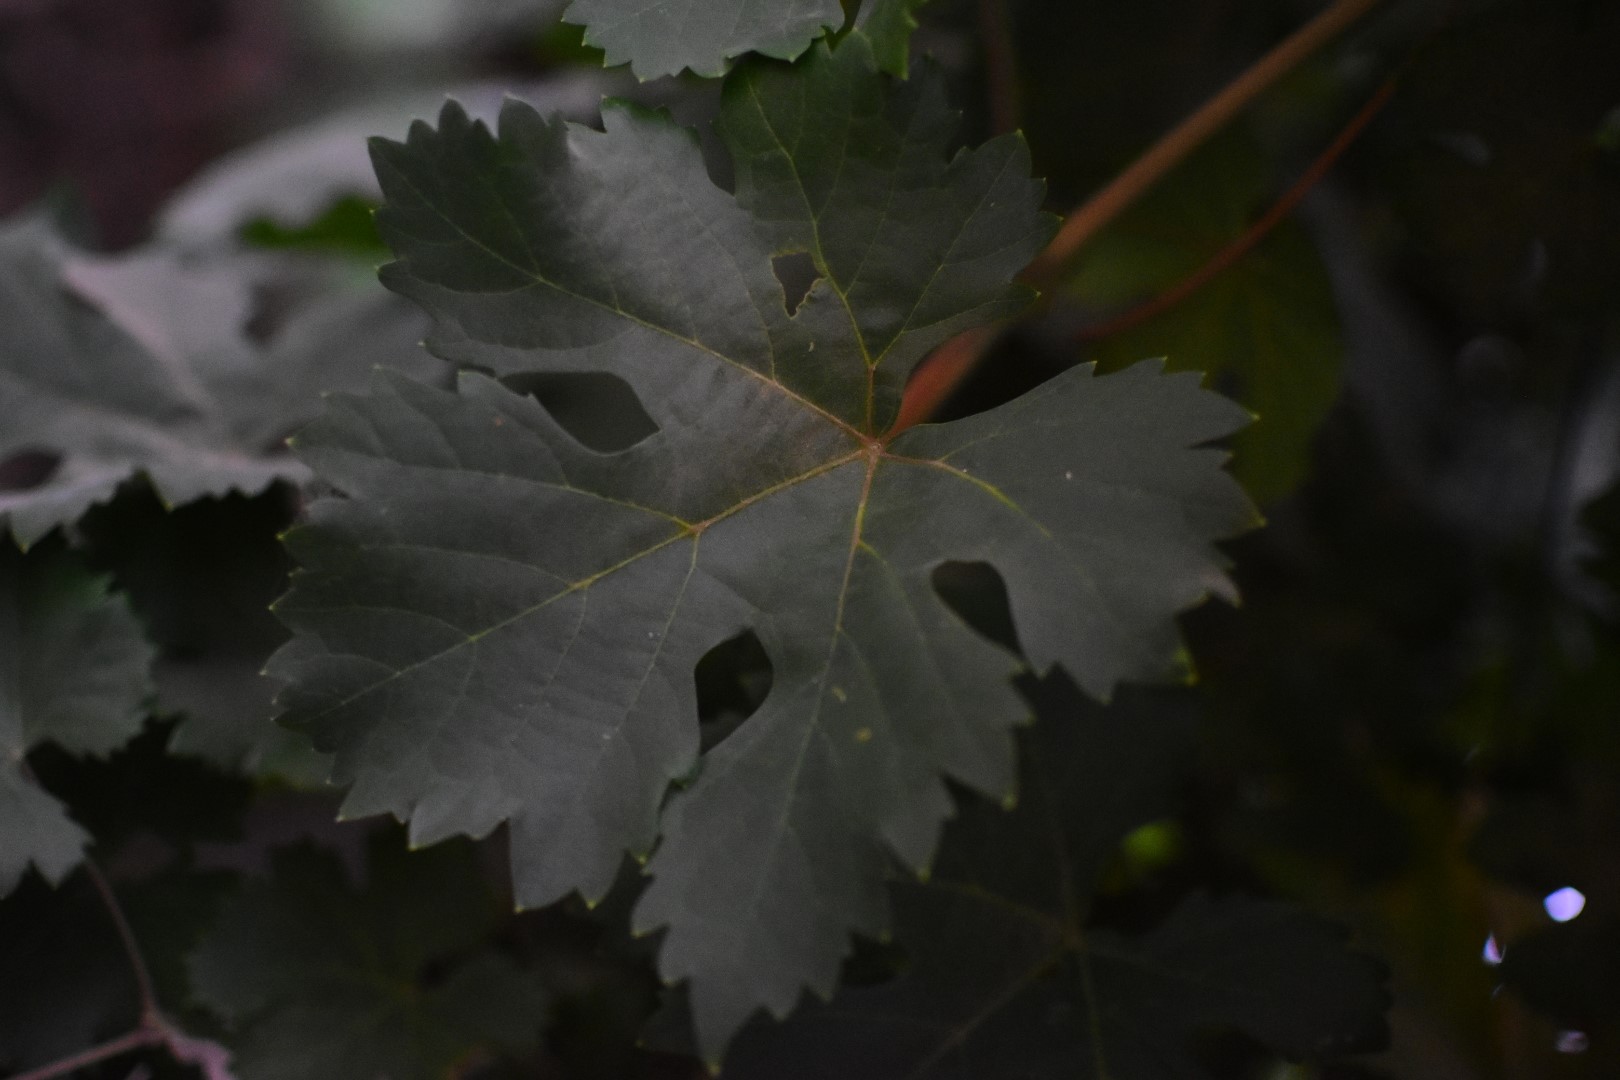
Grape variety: Aswud Balad